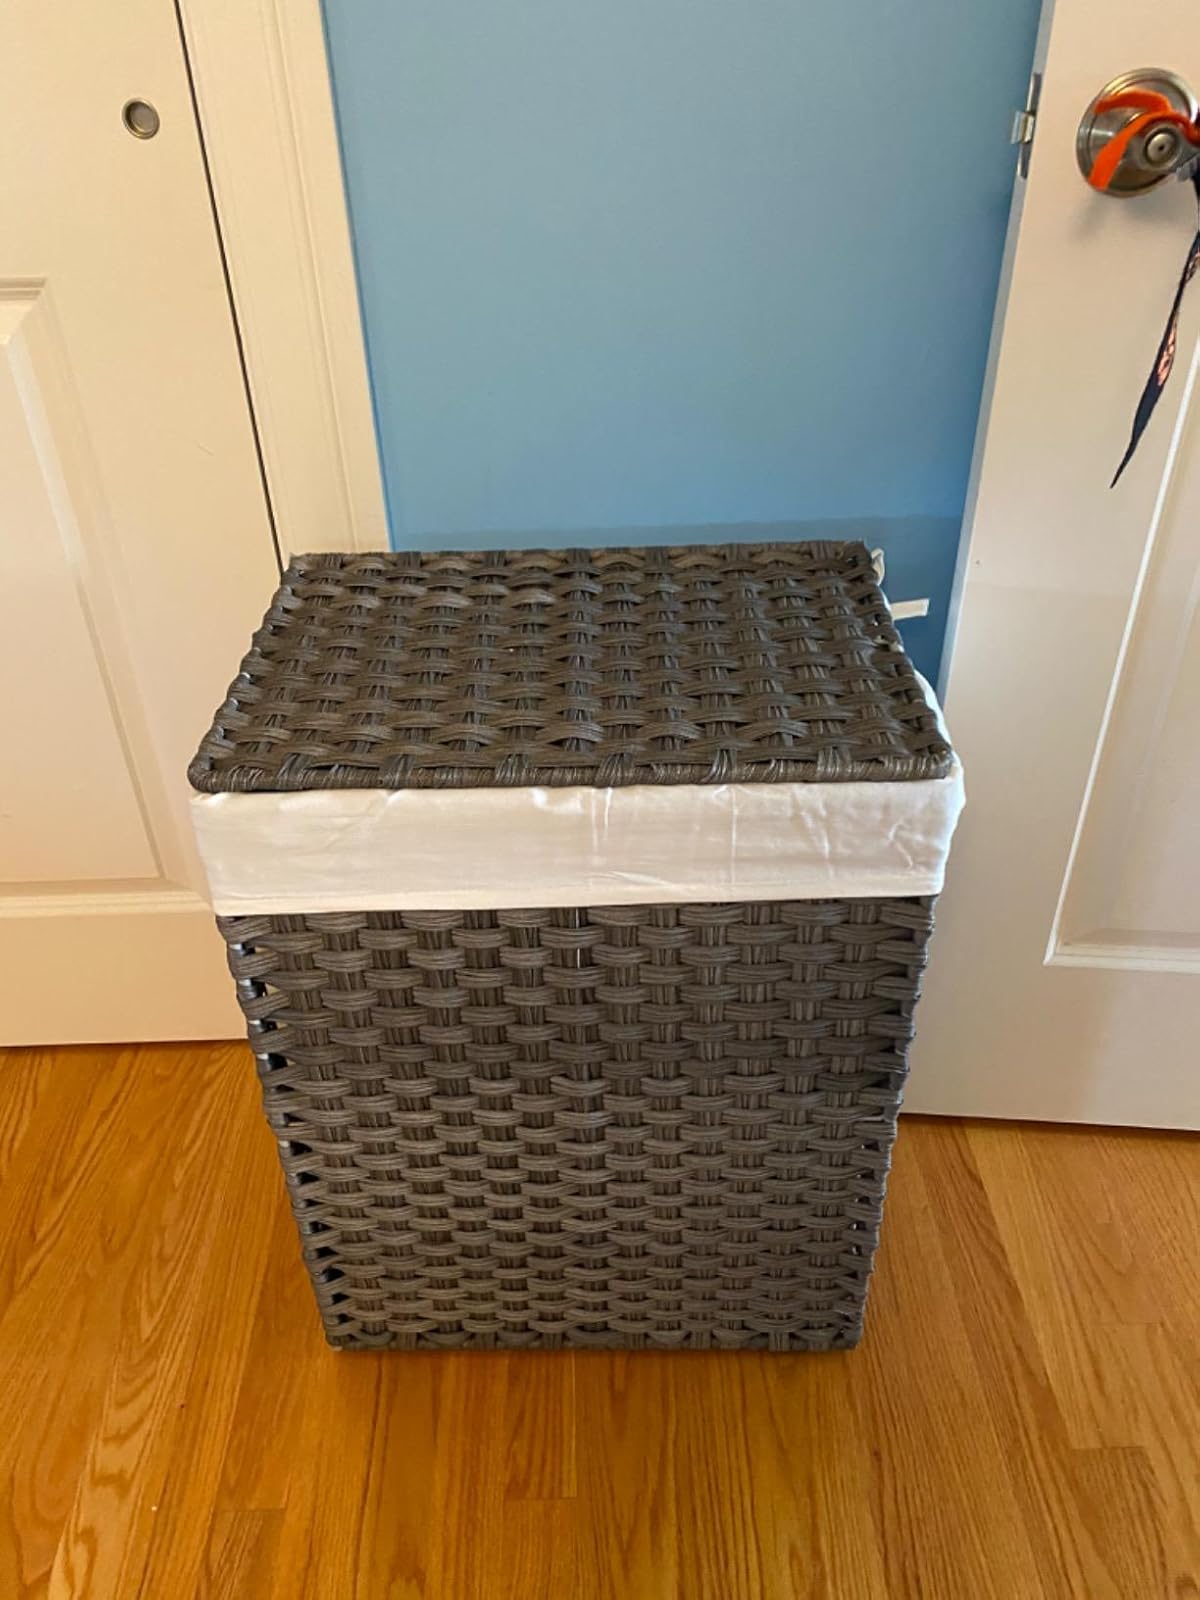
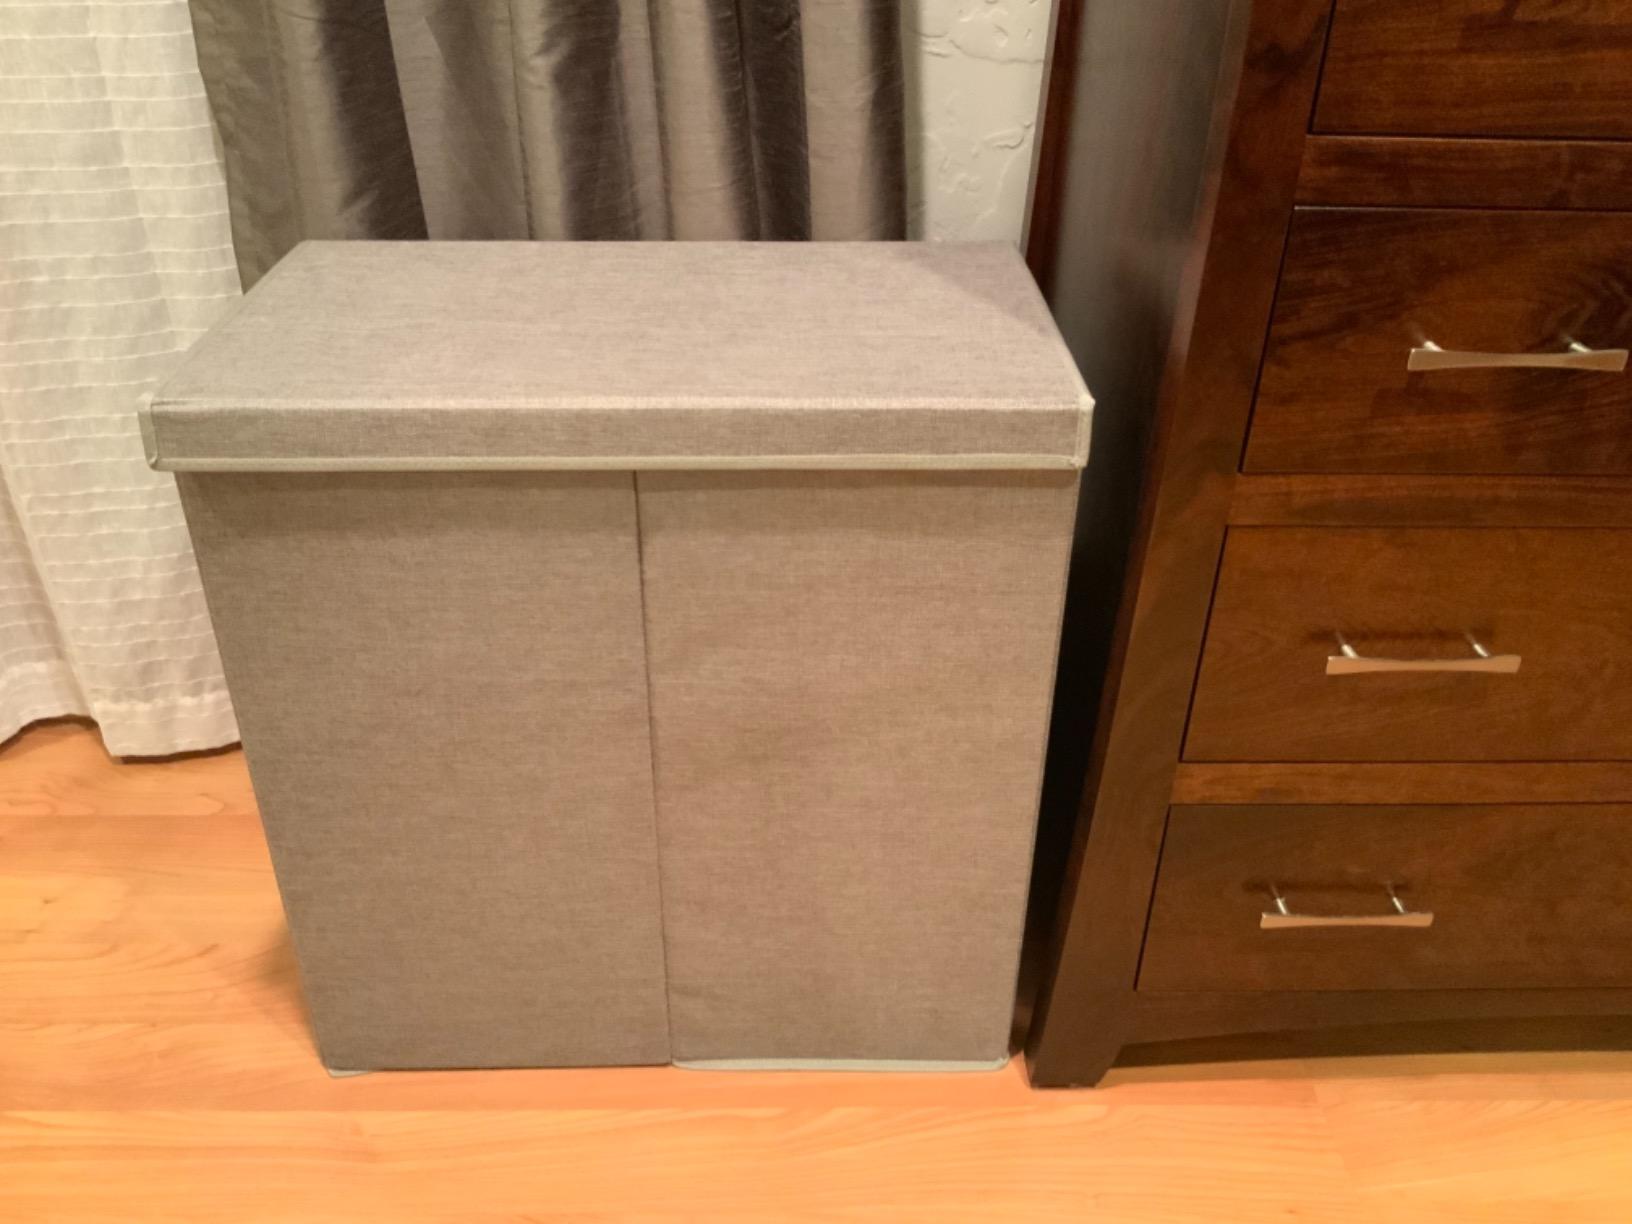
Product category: items_hamper
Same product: no